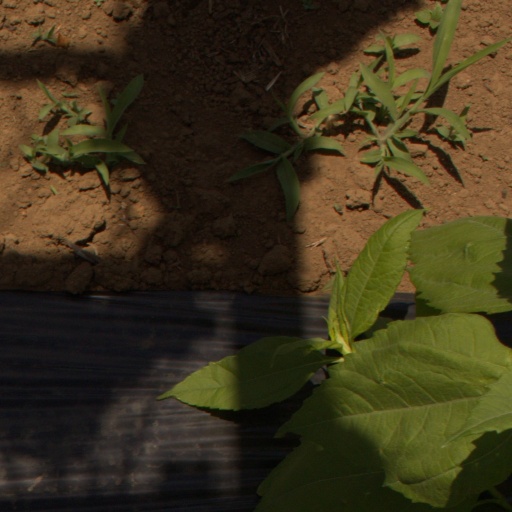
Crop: Jerusalem artichoke